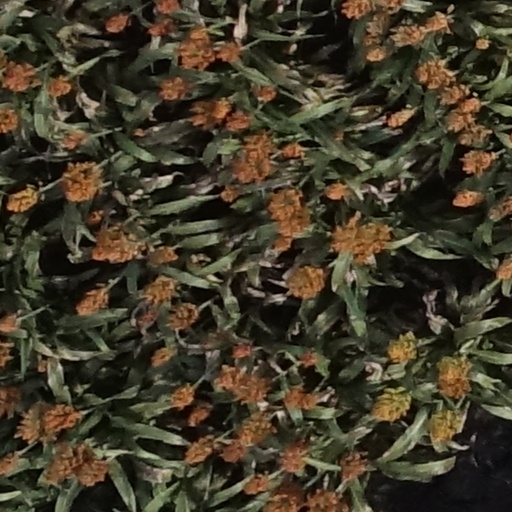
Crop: sorghum